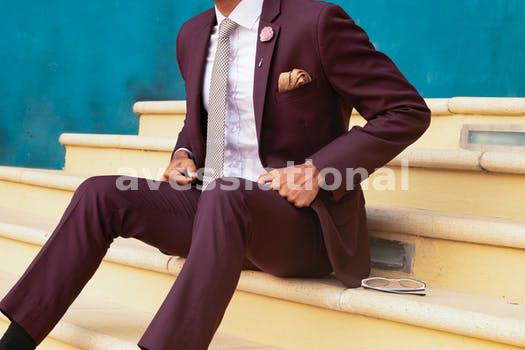
Label: Watermark